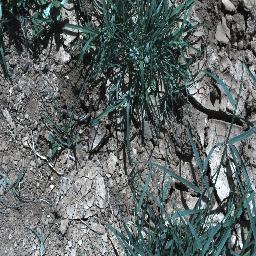
Label: negative